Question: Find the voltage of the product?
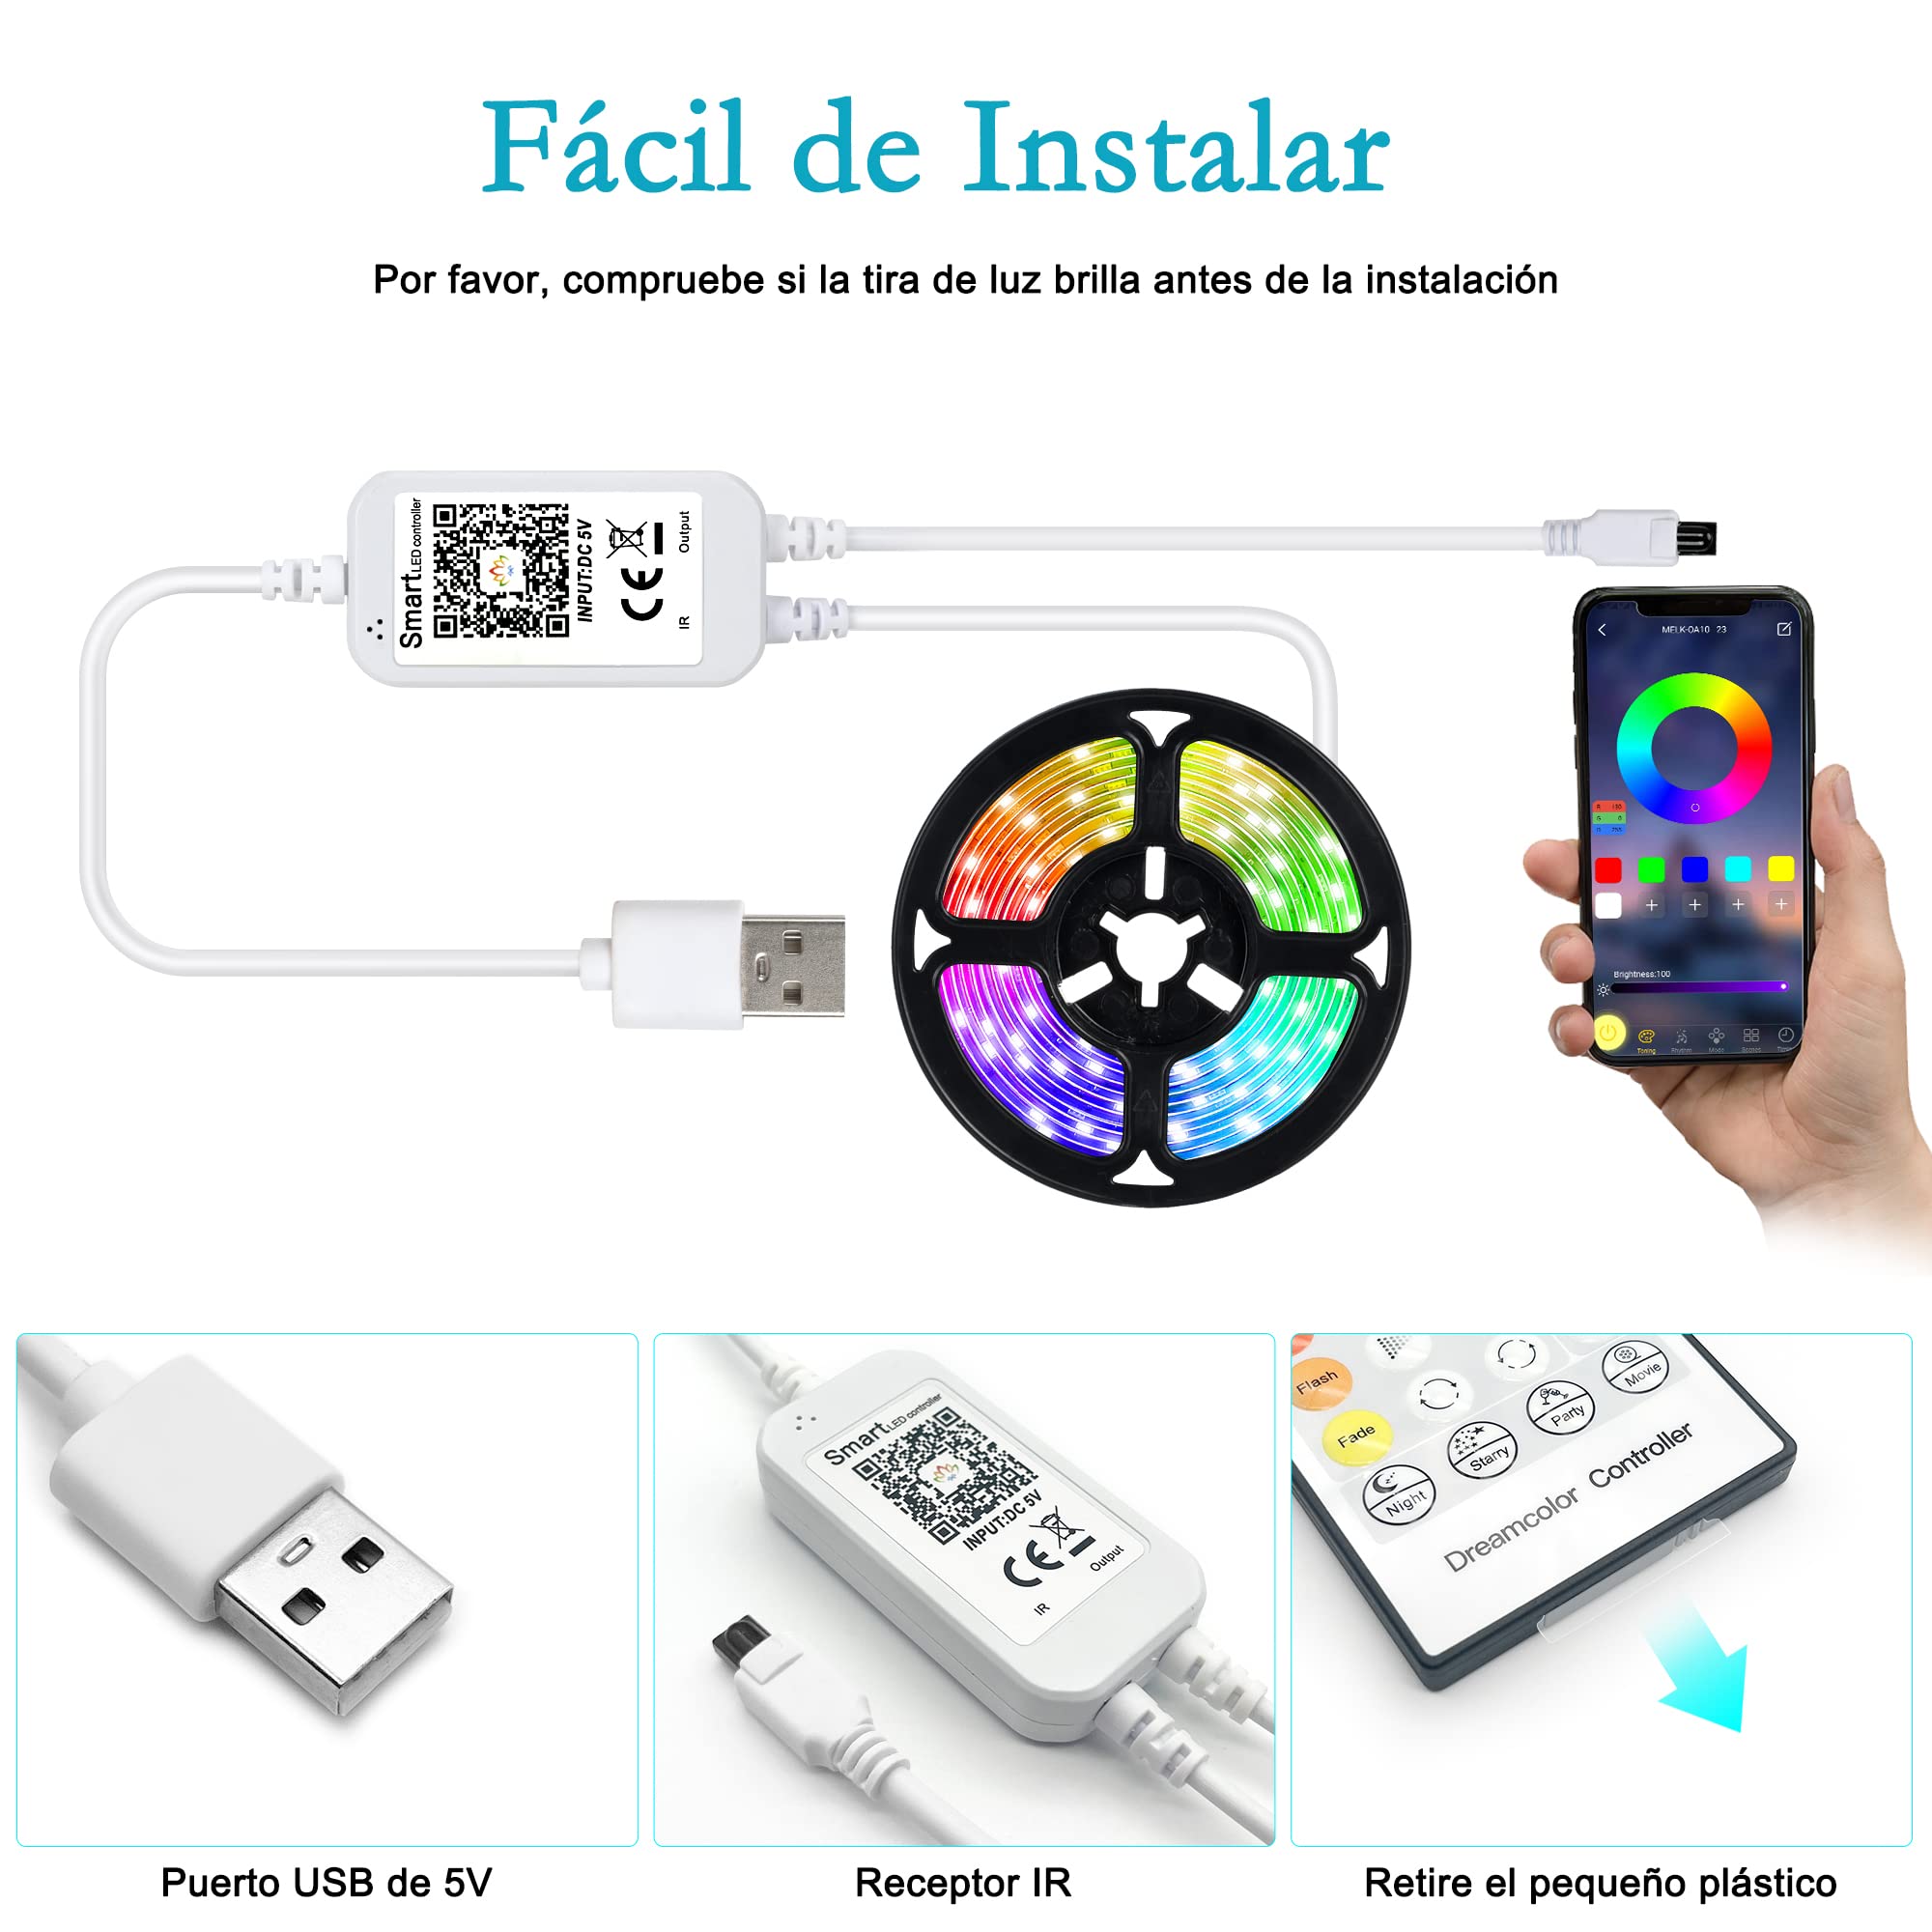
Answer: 5.0 volt